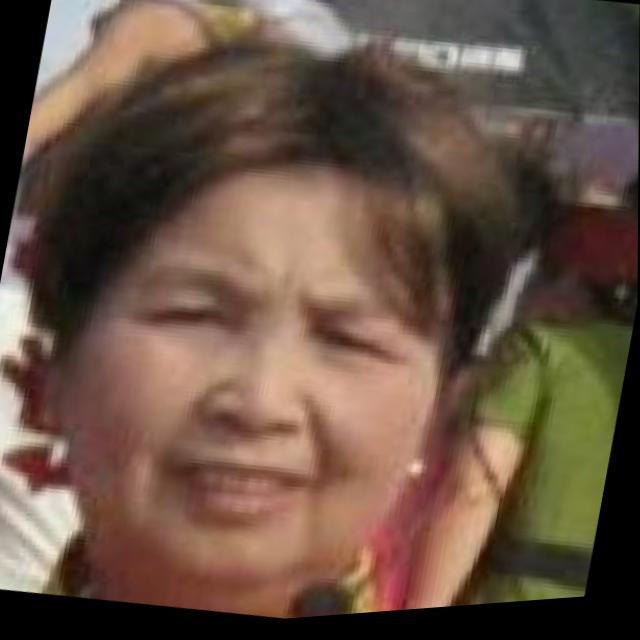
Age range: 65+